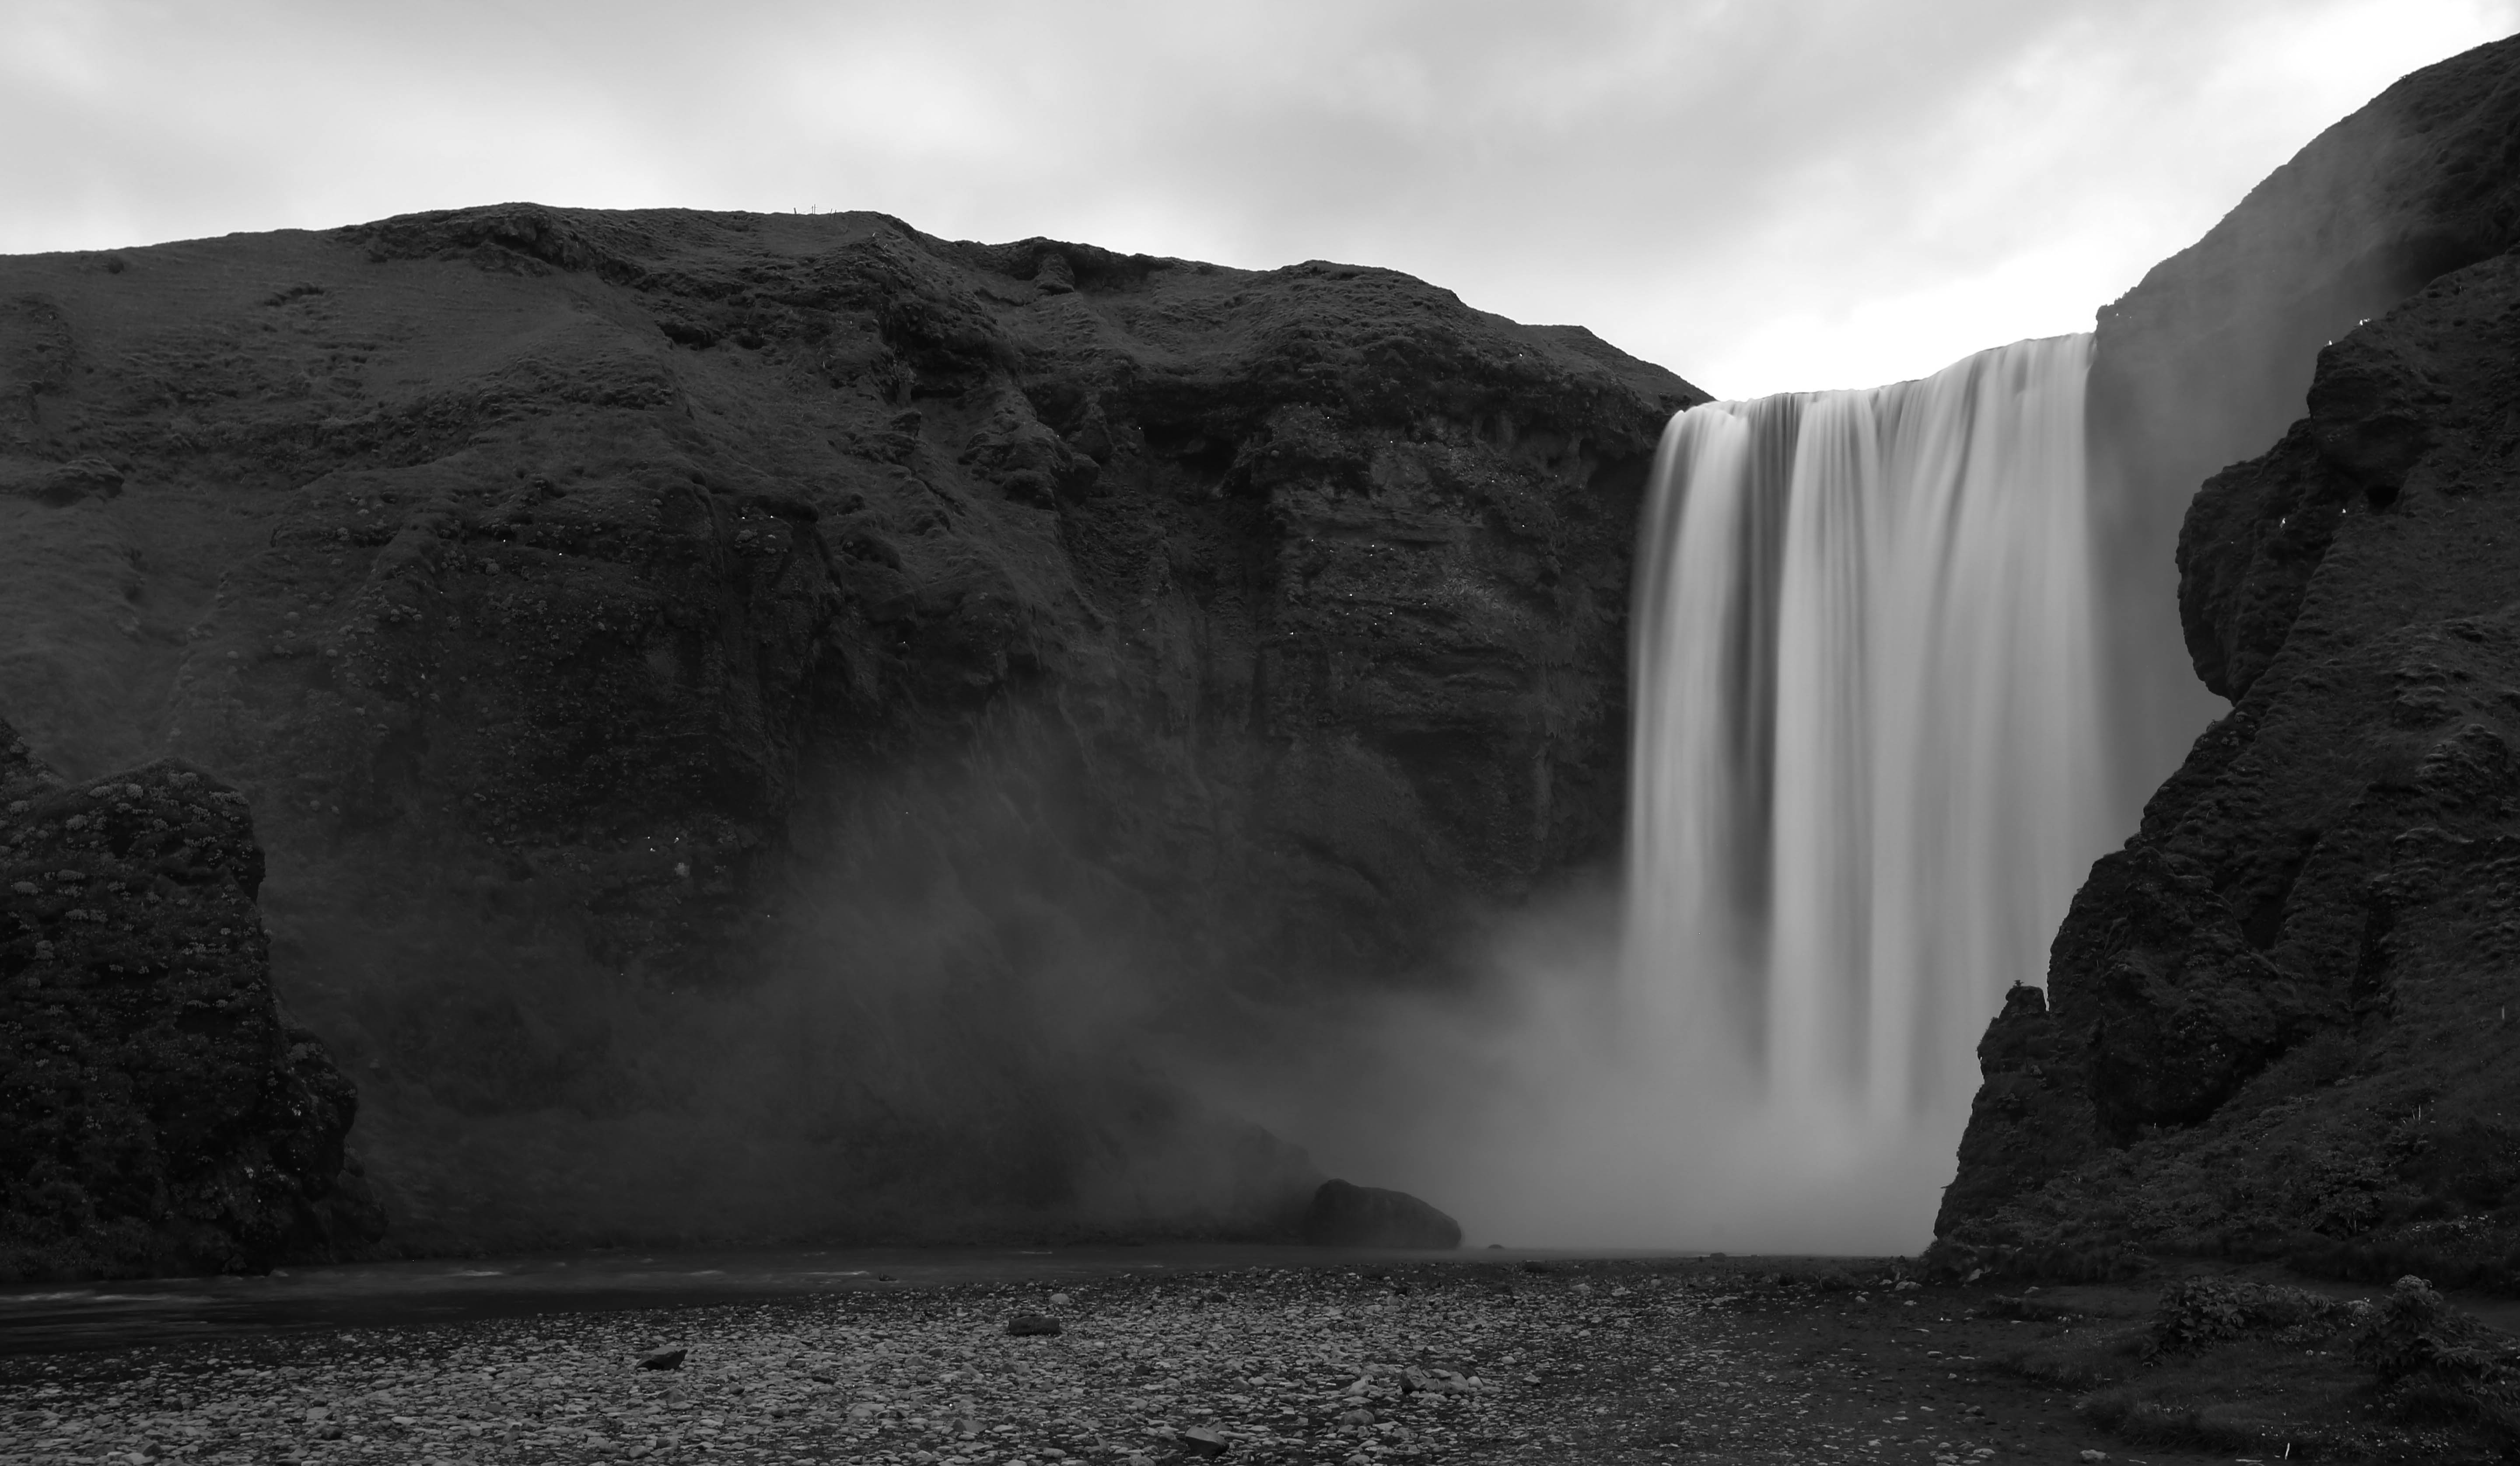
landscape, sea, coast, water, nature, rock, waterfall, mountain, black and white, mist, wave, darkness, iceland, monochrome, terrain, dream, falls, views, water feature, reykjavik, the scenery, monochrome photography, atmospheric phenomenon